Armenian resistance during the Armenian genocide

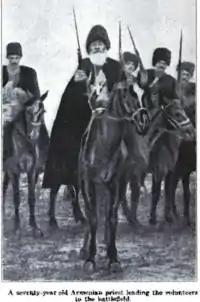
Seventy-year-old priest leading Armenians

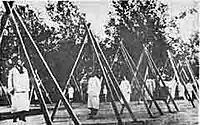
Hunchakian leaders, The Twenty Martyrs

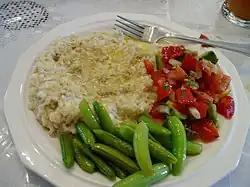
Armenian harissa

Armenian resistance has left a symbolic dish. The Harissa is generally served to commemorate the Musa Dagh resistance. Current practice renamed the dish as "hreesi".